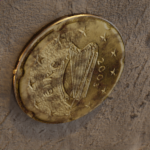
Coin value: 20cents
Country: ie
Edition: standard